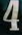
Number: 4